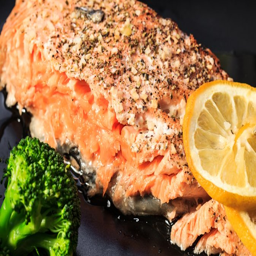
how to cook a whole side of food